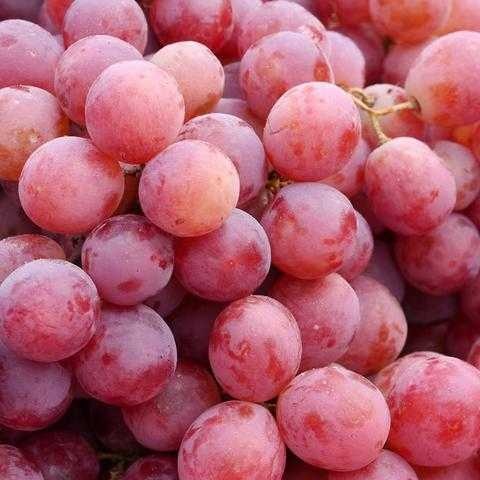
Label: Grapes